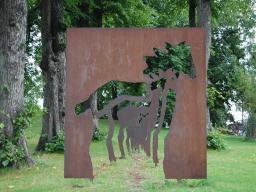
Label: Background_without_leaves